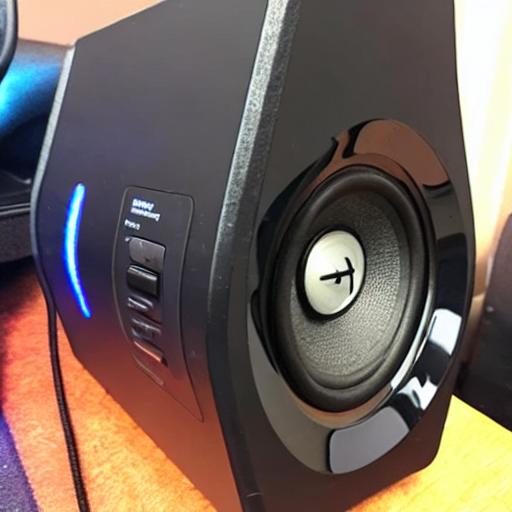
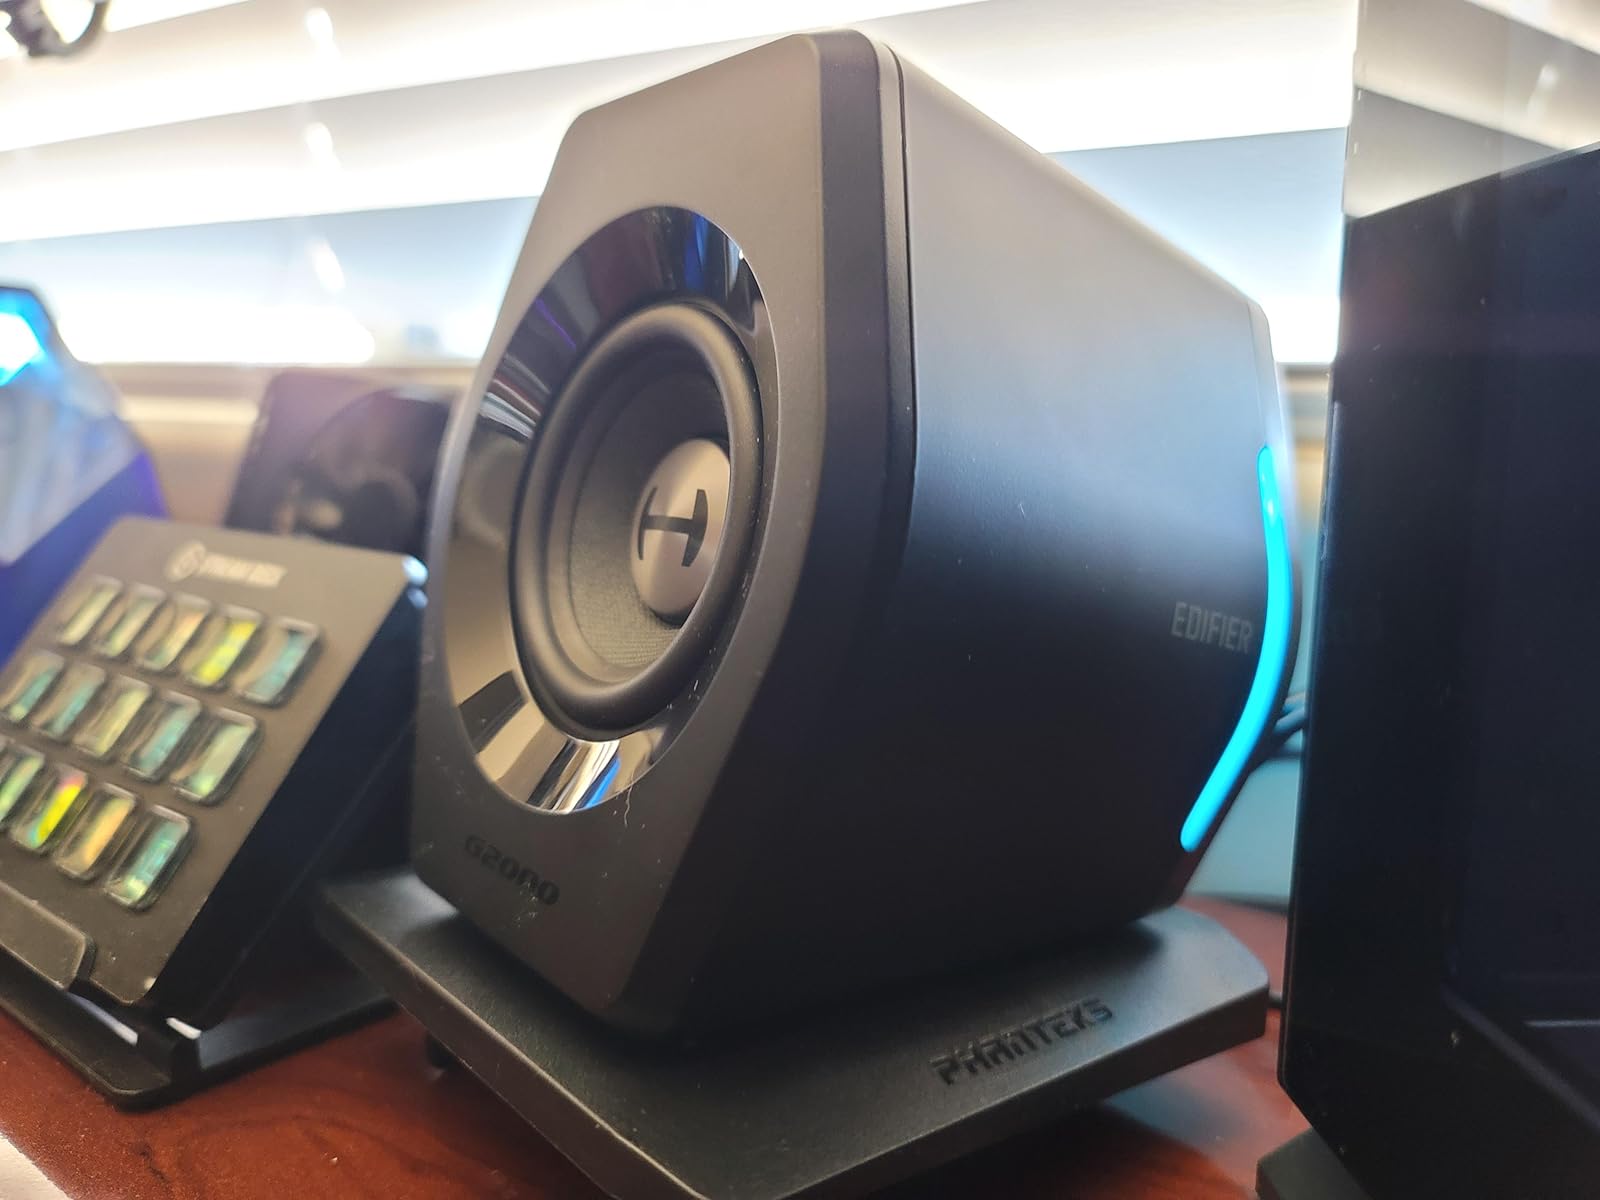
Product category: speaker
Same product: no